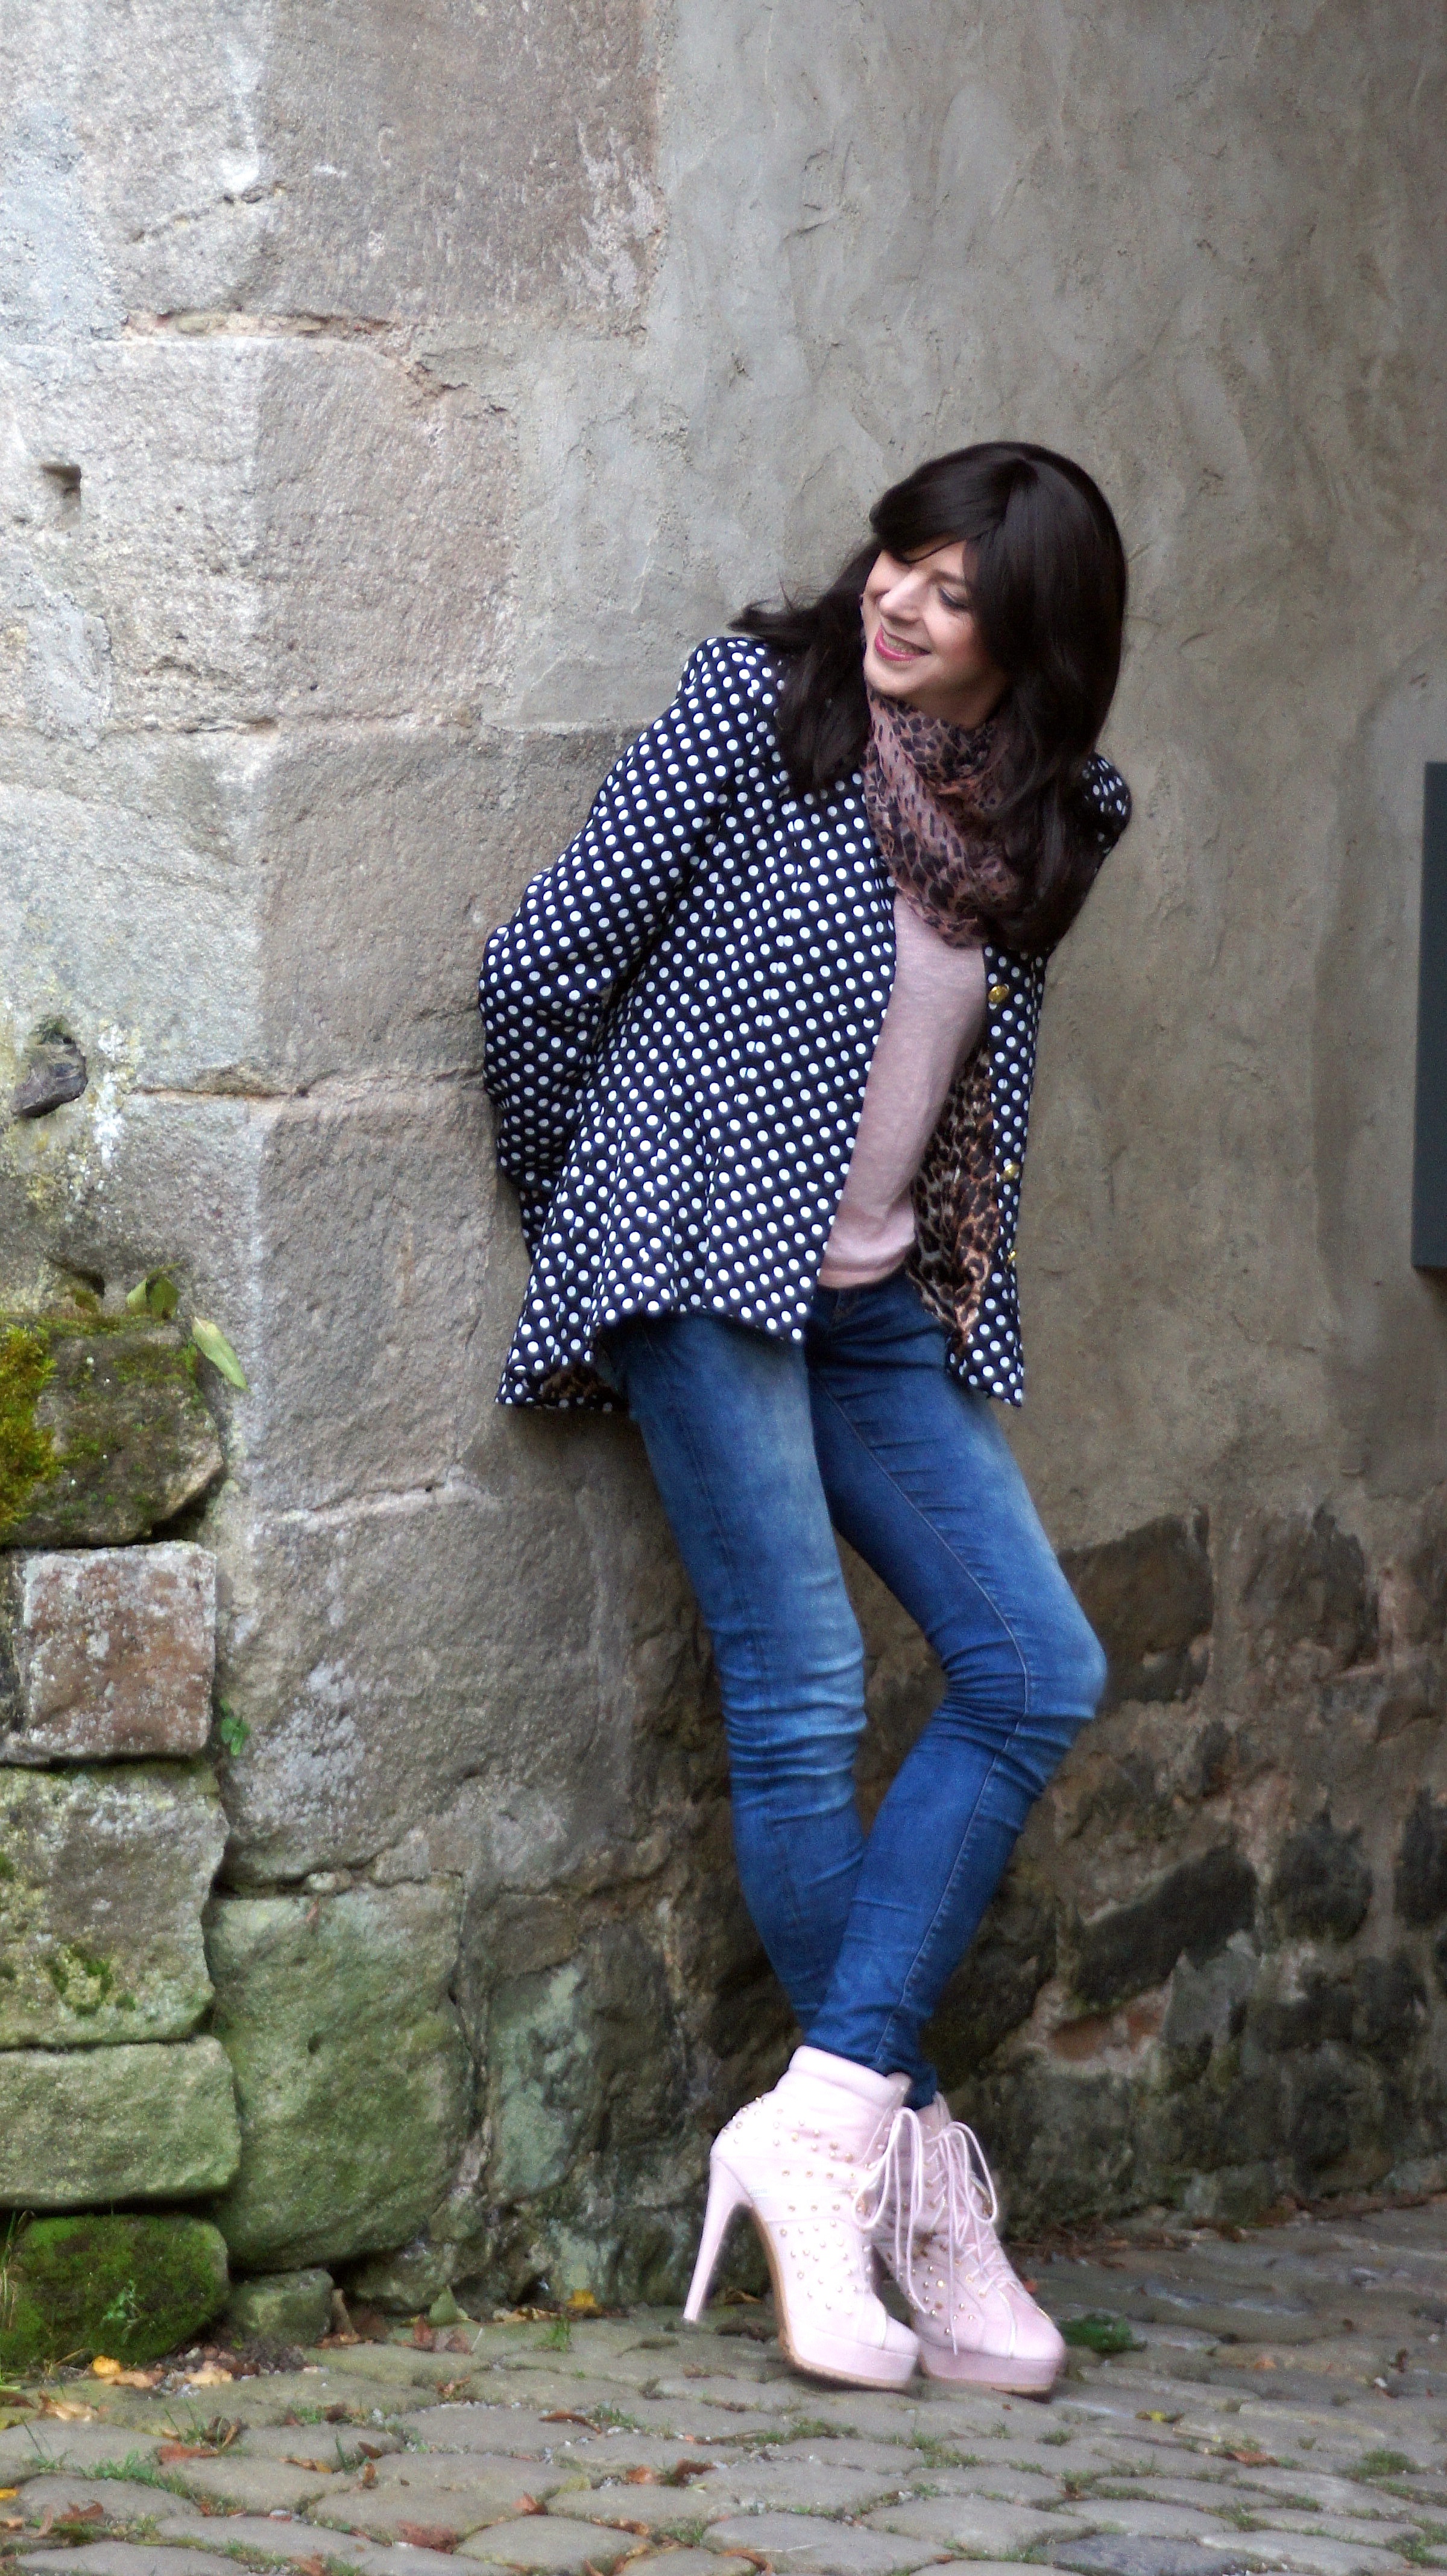
nature, person, light, photography, pattern, brunette, portrait, model, jeans, spring, human, fashion, blue, clothing, pink, healthy, outerwear, makeup, dress, footwear, photograph, lips, pose, beauty, beautiful, photo shoot, joy of life, high heels, young women, ankle boots, portrait photography, human positions